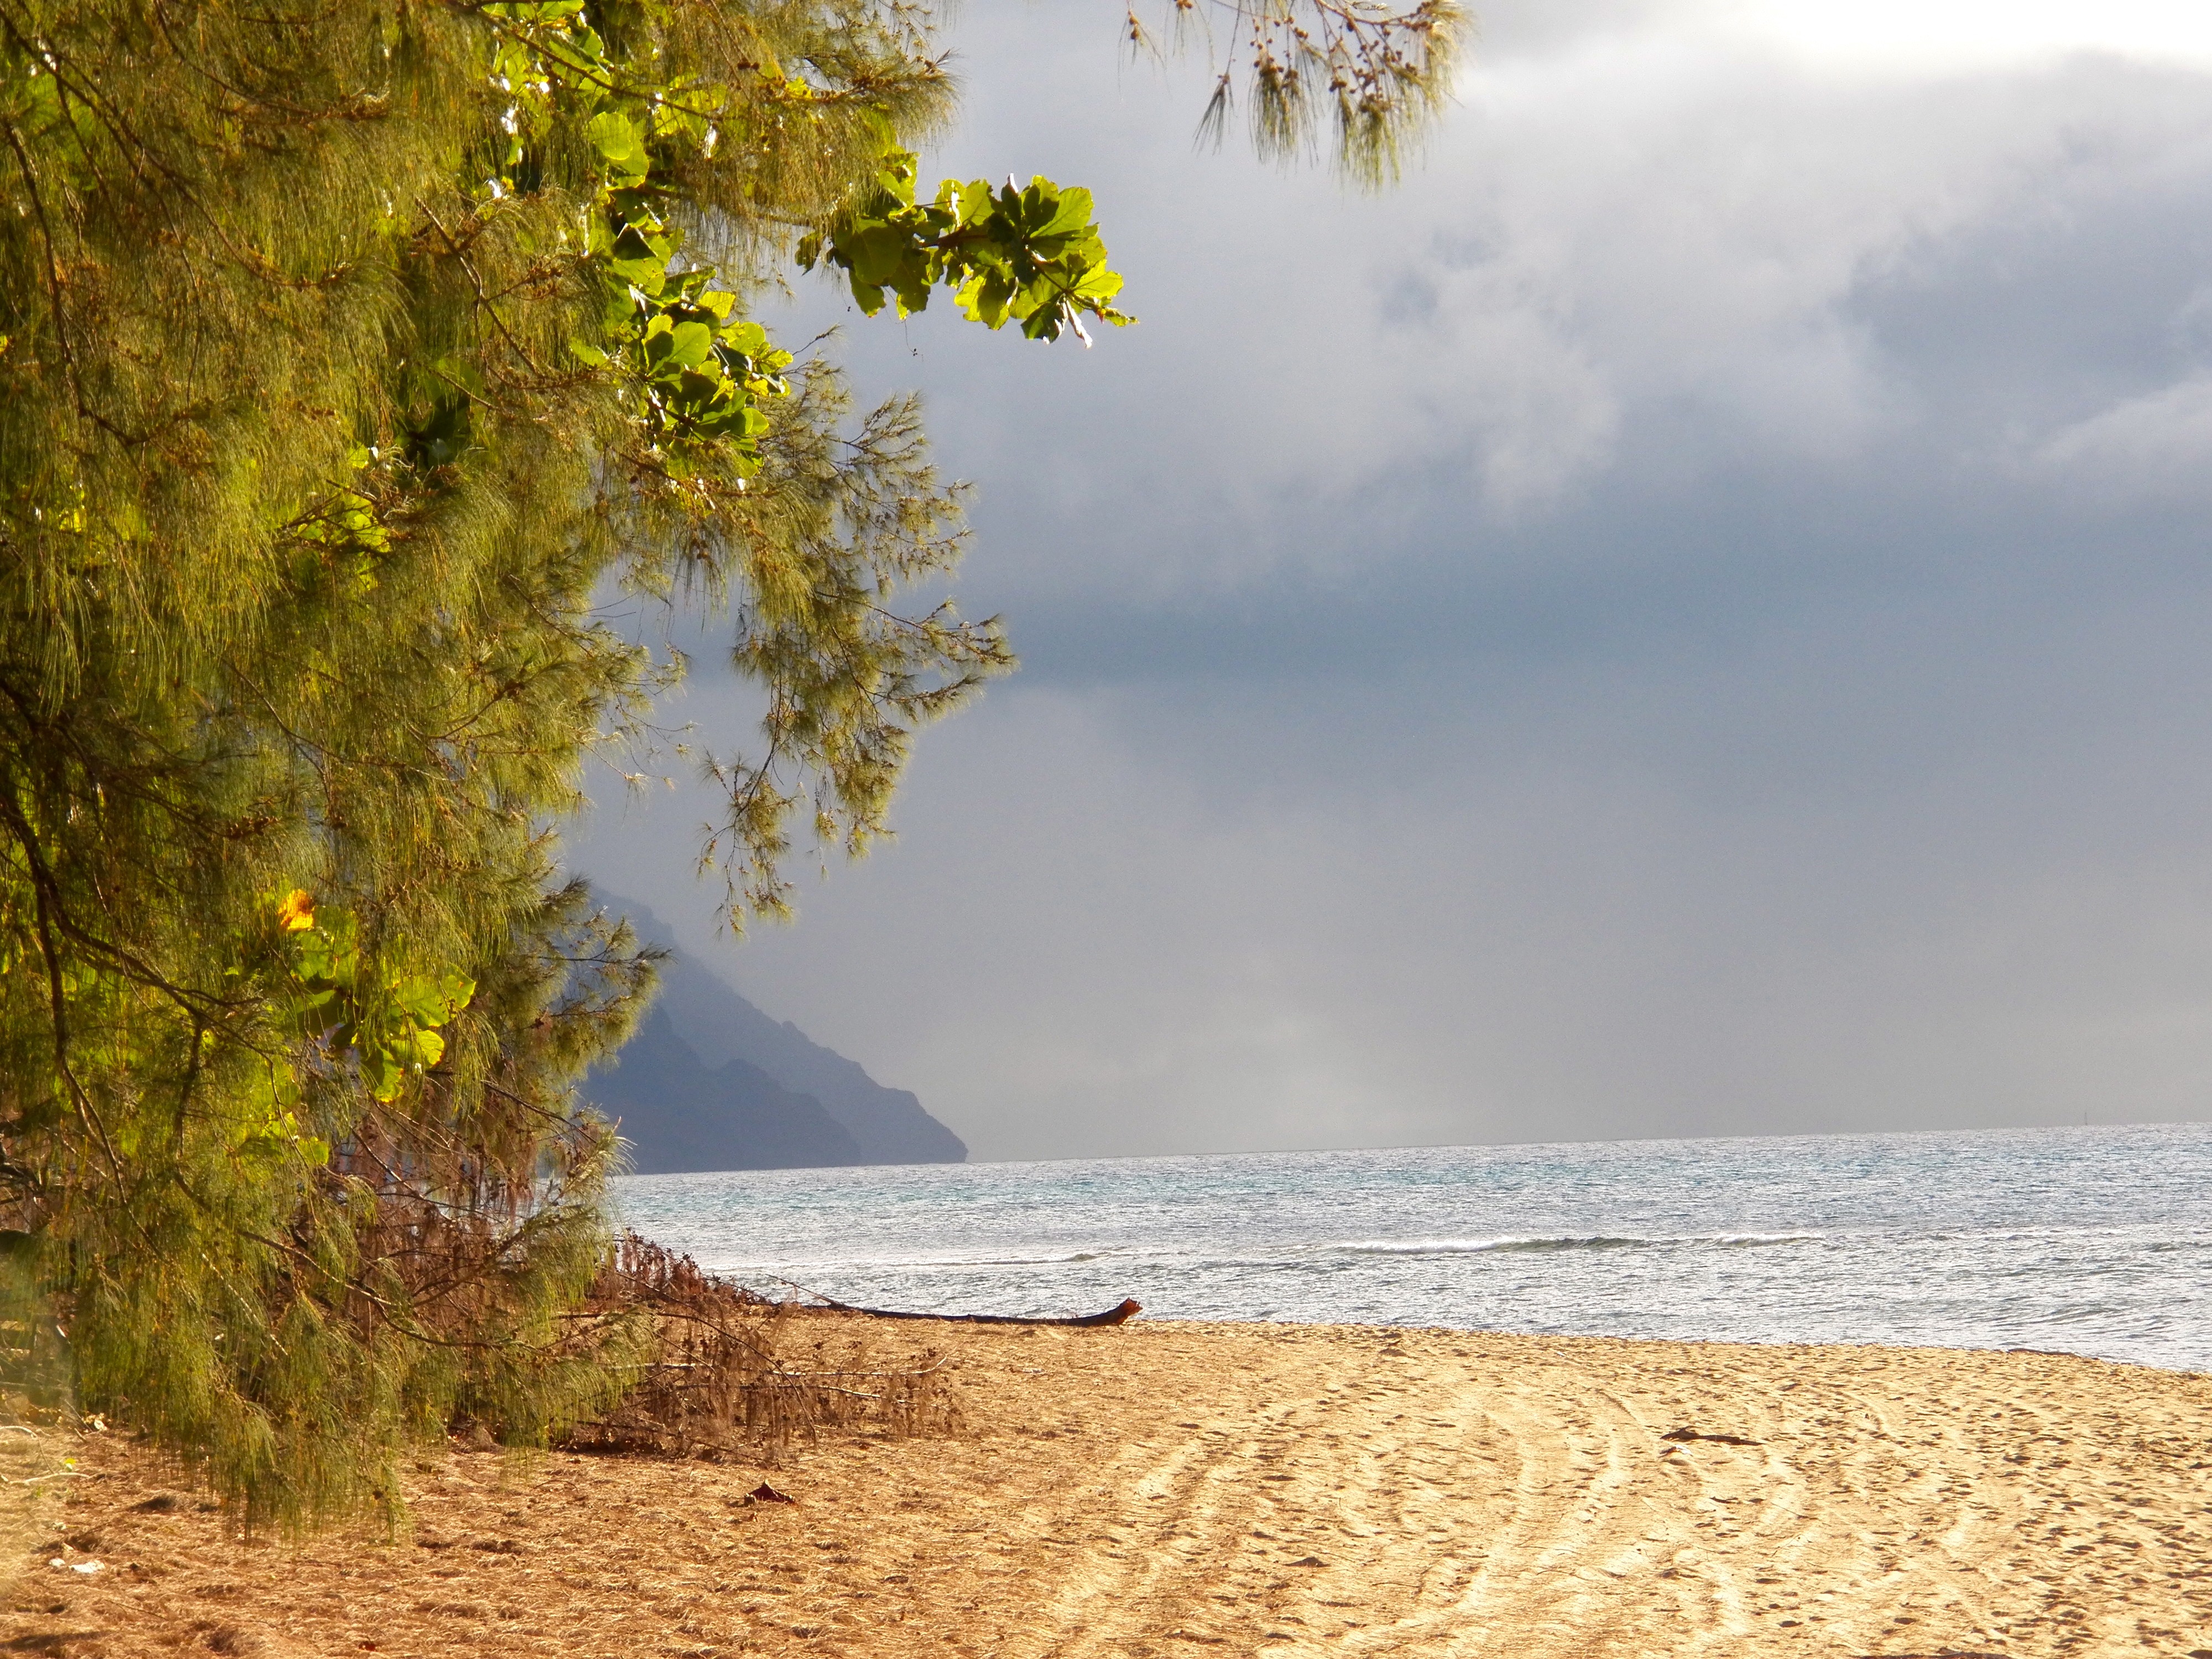
beach, landscape, sea, coast, tree, water, nature, sand, ocean, sunlight, morning, shore, lake, vacation, travel, recreation, cliff, reflection, relax, paradise, tranquil, holiday, island, hawaii, leisure, season, body of water, clouds, fun, habitat, kauai, natural environment